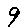
Label: 9